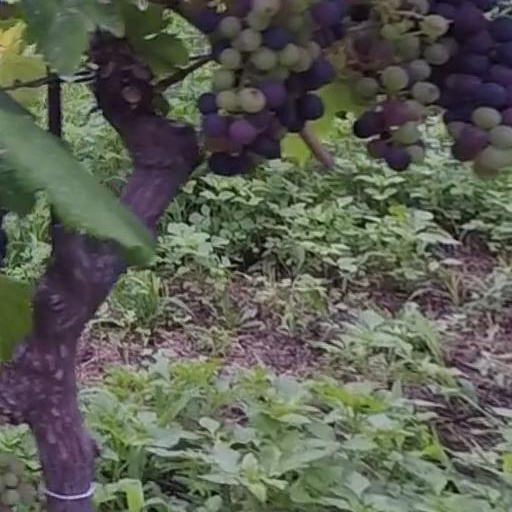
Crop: grape